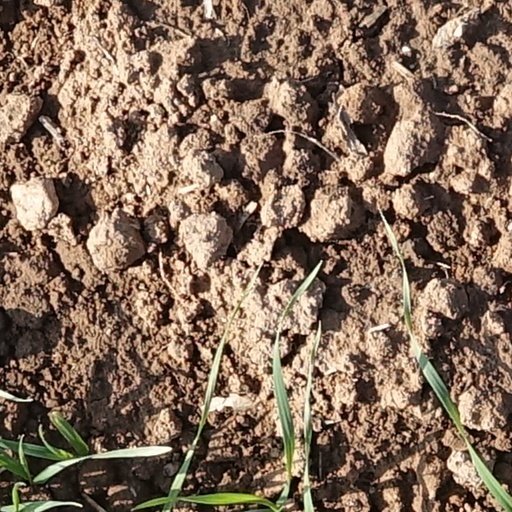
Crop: wheat